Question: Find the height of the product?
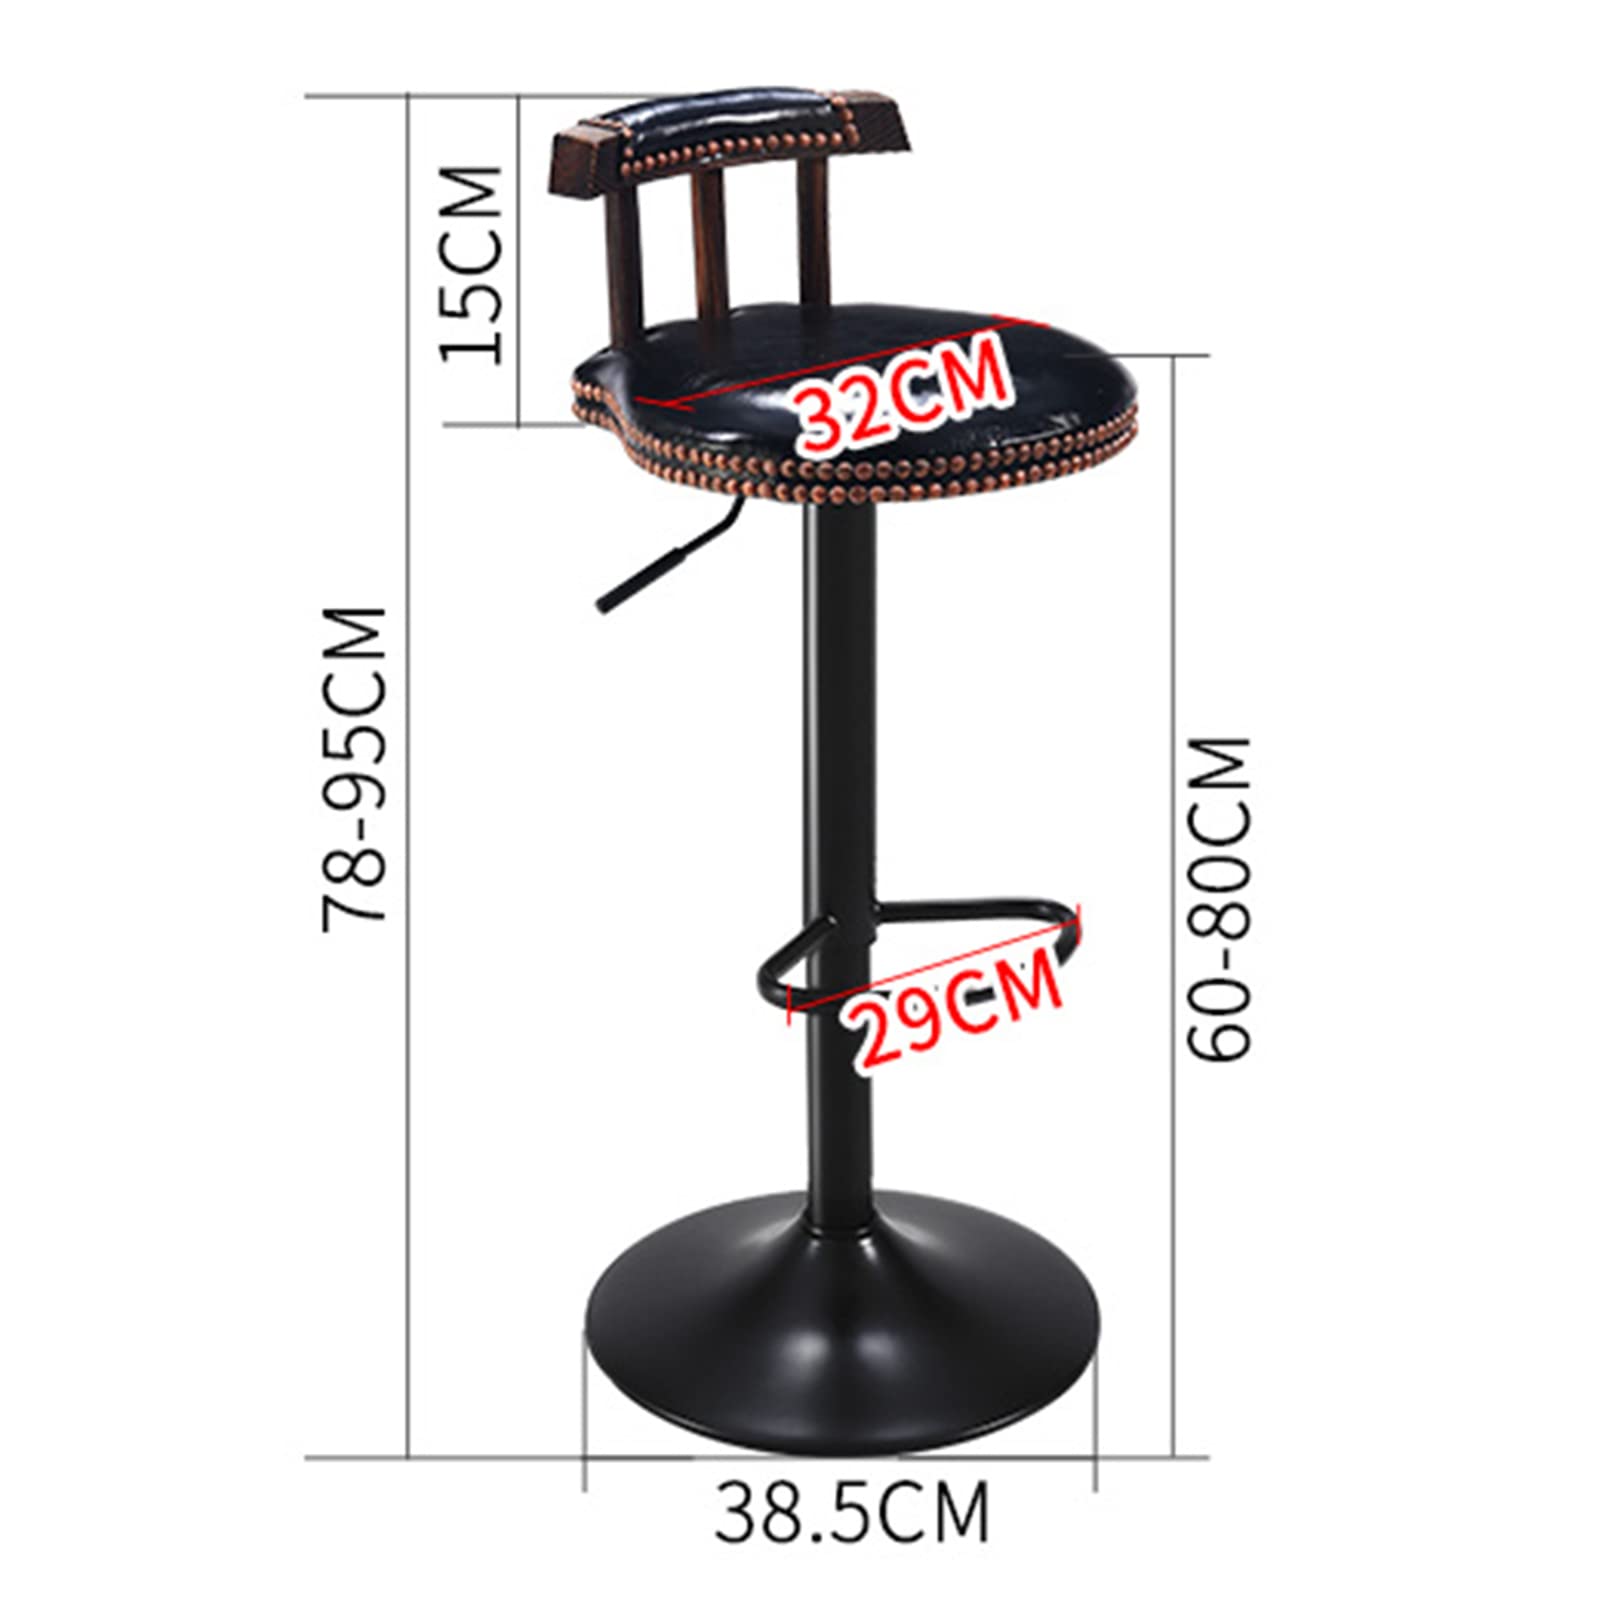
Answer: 78.0 centimetre